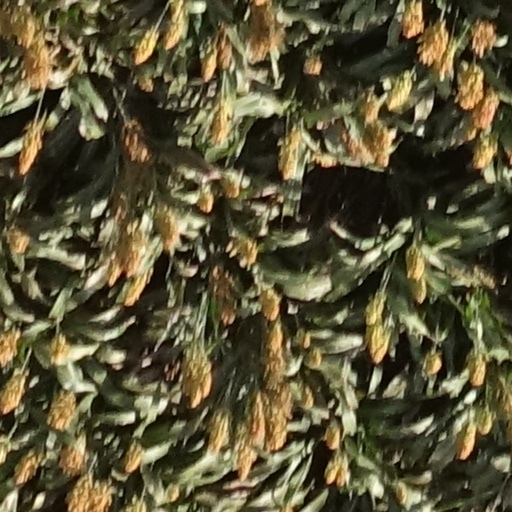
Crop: sorghum